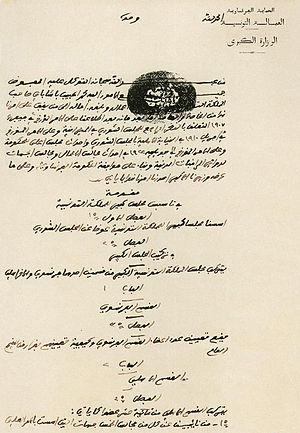
Grand conseil. Document de creation العربية: وثيقة أمر تأسيس ""المجلس الكبير"""
La Conférence consultative tunisienne est un organe consultatif mis en place durant le protectorat français de Tunisie.